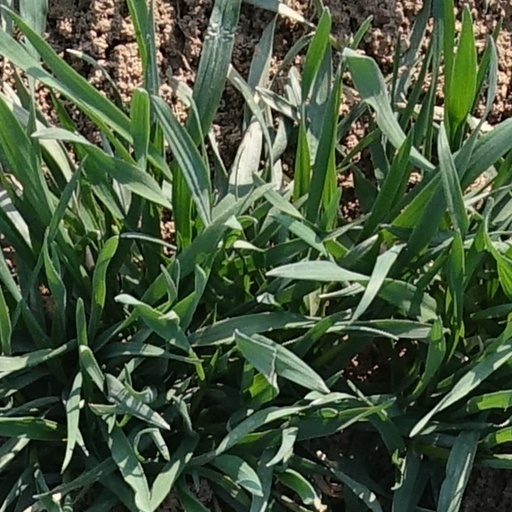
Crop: wheat